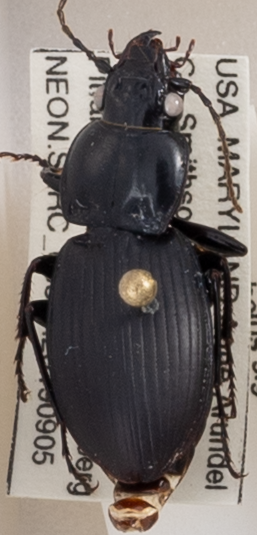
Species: Cyclotrachelus sigillatus
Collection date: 2019-09-05 04:00:00
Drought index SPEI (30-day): -1.45
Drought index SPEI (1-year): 1.082
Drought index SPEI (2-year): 1.546